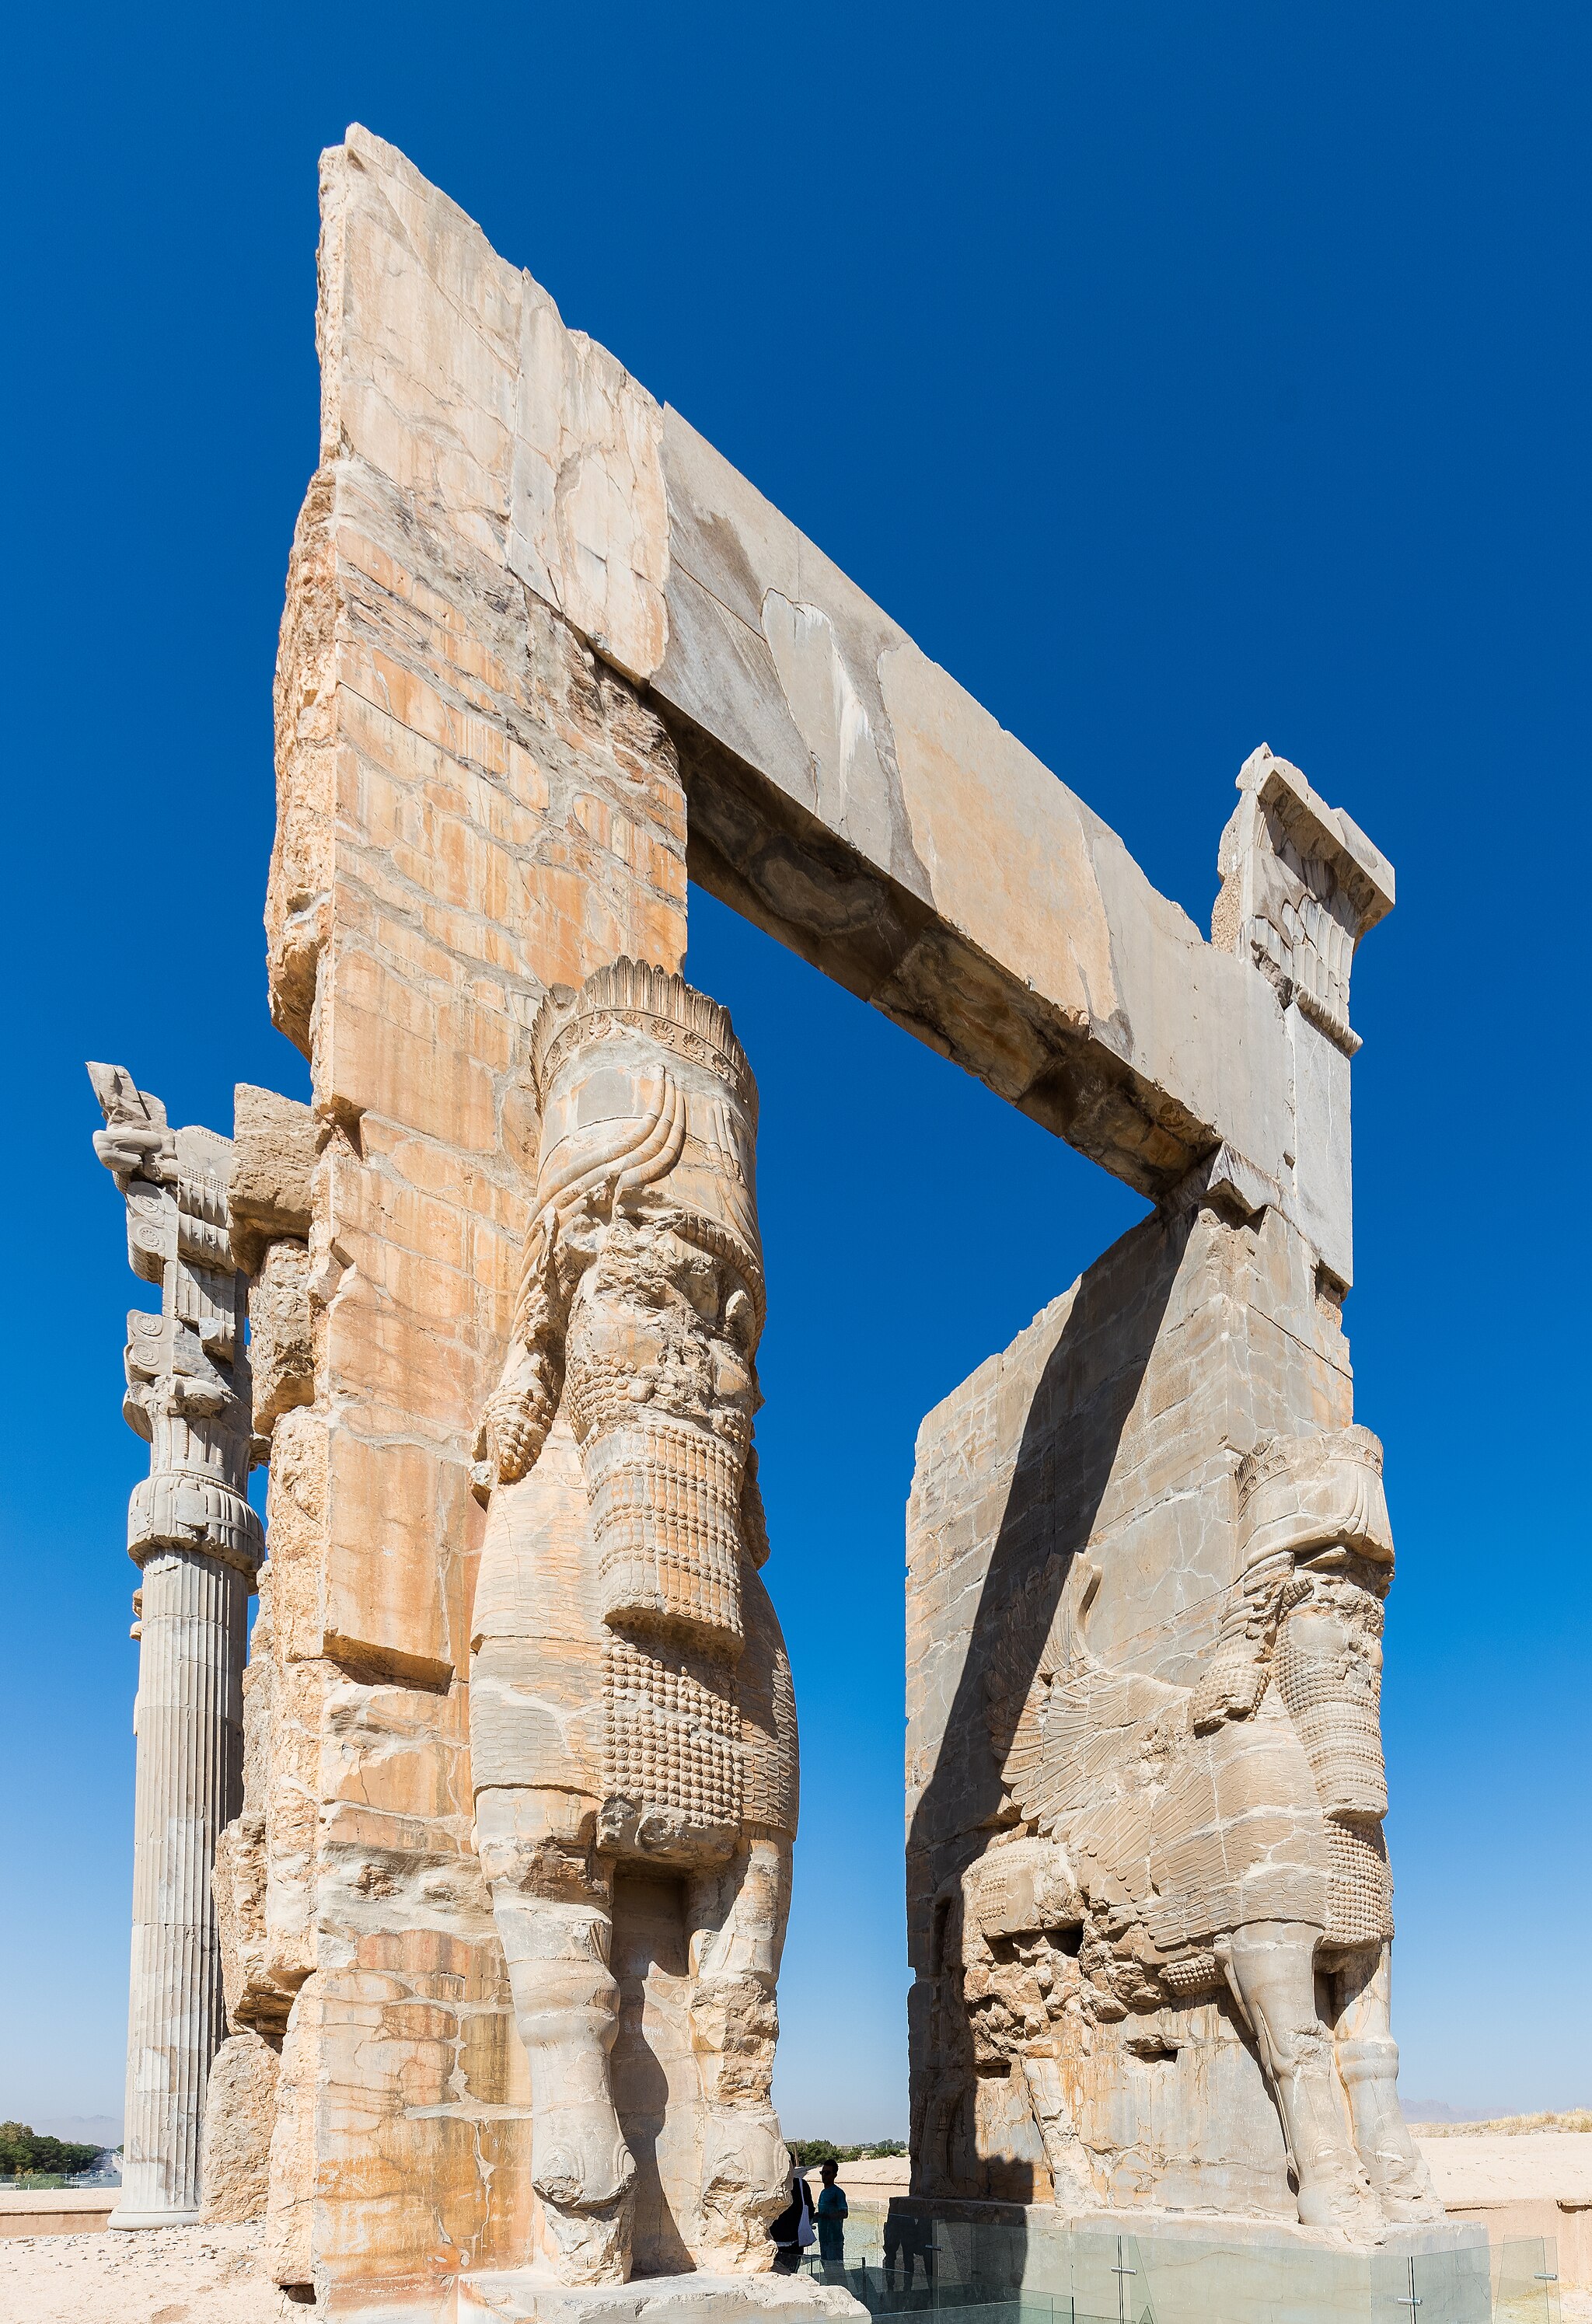
Title: Persépolis, Irán, 2016-09-24, DD 02
Description: Persepolis, Iran
Date: 2016-09-24 10:23:12
Categories: Taken with Canon EOS 5DS R, Gate of All Nations, September 2016 in Iran, Images by User:Poco a poco, Images from Wiki Loves Monuments 2016, Cultural heritage monuments in Iran with known IDs, Images of Iran by User:Poco a poco, Images from Wiki Loves Monuments by User:Poco a poco, Images from Wiki Loves Monuments 2016 in Iran, Iran photographs taken on 2016-09-24, Images from Wiki Loves Monuments in Marvdasht, 2016 in Persepolis, Images from Wiki Loves Monuments missing SDC creator, Images by User:Poco a poco taken in 2016